Absheron District

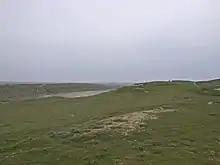
Hills from the top of Yanar Dag.

Absheron District is one of the 66 districts of Azerbaijan. Located in the east of the country, it belongs to the Absheron-Khizi Economic Region. The district borders the districts of Khizi, Gobustan, Baku, Hajigabul, Salyan, and the city of Sumgait. Its capital and largest city is Khyrdalan. As of 2024, the district had a population of 432,816. Although the district shares the same name as the Absheron Peninsula, the area covered by the district is not conterminous, being further west and mostly inland.